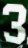
Number: 3